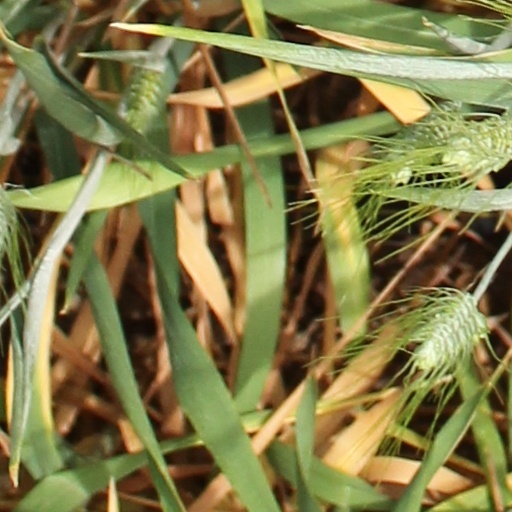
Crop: wheat